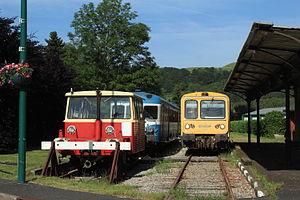
La ligne de Bort-les-Orgues à Neussargues est une ligne de chemin de fer de montagne établie sur les départements de la Corrèze et du Cantal en régions Limousin et Auvergne. Mise en service en 1908 par la Compagnie du chemin de fer de Paris à Orléans afin de compléter une radiale entre Paris et la Méditerranée, elle est reprise en 1938 par la SNCF puis fermée à tout trafic en 1991. Aujourd'hui propriété de Réseau ferré de France, elle a le statut de ligne non exploitée.